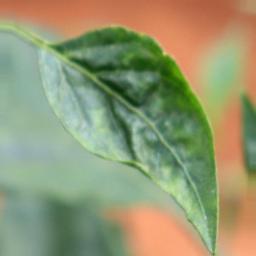
Label: mites_and_trips